Monroe City, Illinois

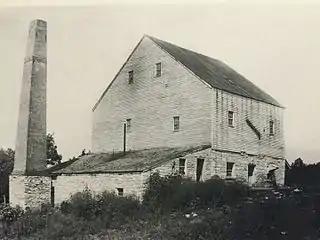

In 1790, a man named Golden built a blockhouse in the hollow to protect local settlers. In 1798, Josia Ryan built a mill near the blockhouse. At that time, the creek was known as "Ryan's Creek." In 1800, Andrew Kinney built a grist mill on the creek. The area became known as "Kinney's Mill." In 1823, General Thomas James purchased Kinney's mill and the area became known as "James' Mill."